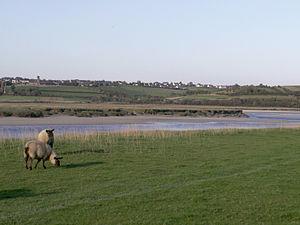
La Sienne est un fleuve côtier qui prend sa source dans le Calvados sur l'ancienne commune de Saint-Sever-Calvados, nouvellement Noues de Sienne et se jette au havre de Regnéville dans la Manche.